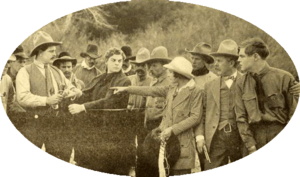
Marin Sais est une actrice et scénariste américaine née le 2 août 1890 à San Rafael, Californie, morte le 31 décembre 1971 à Woodland Hills.